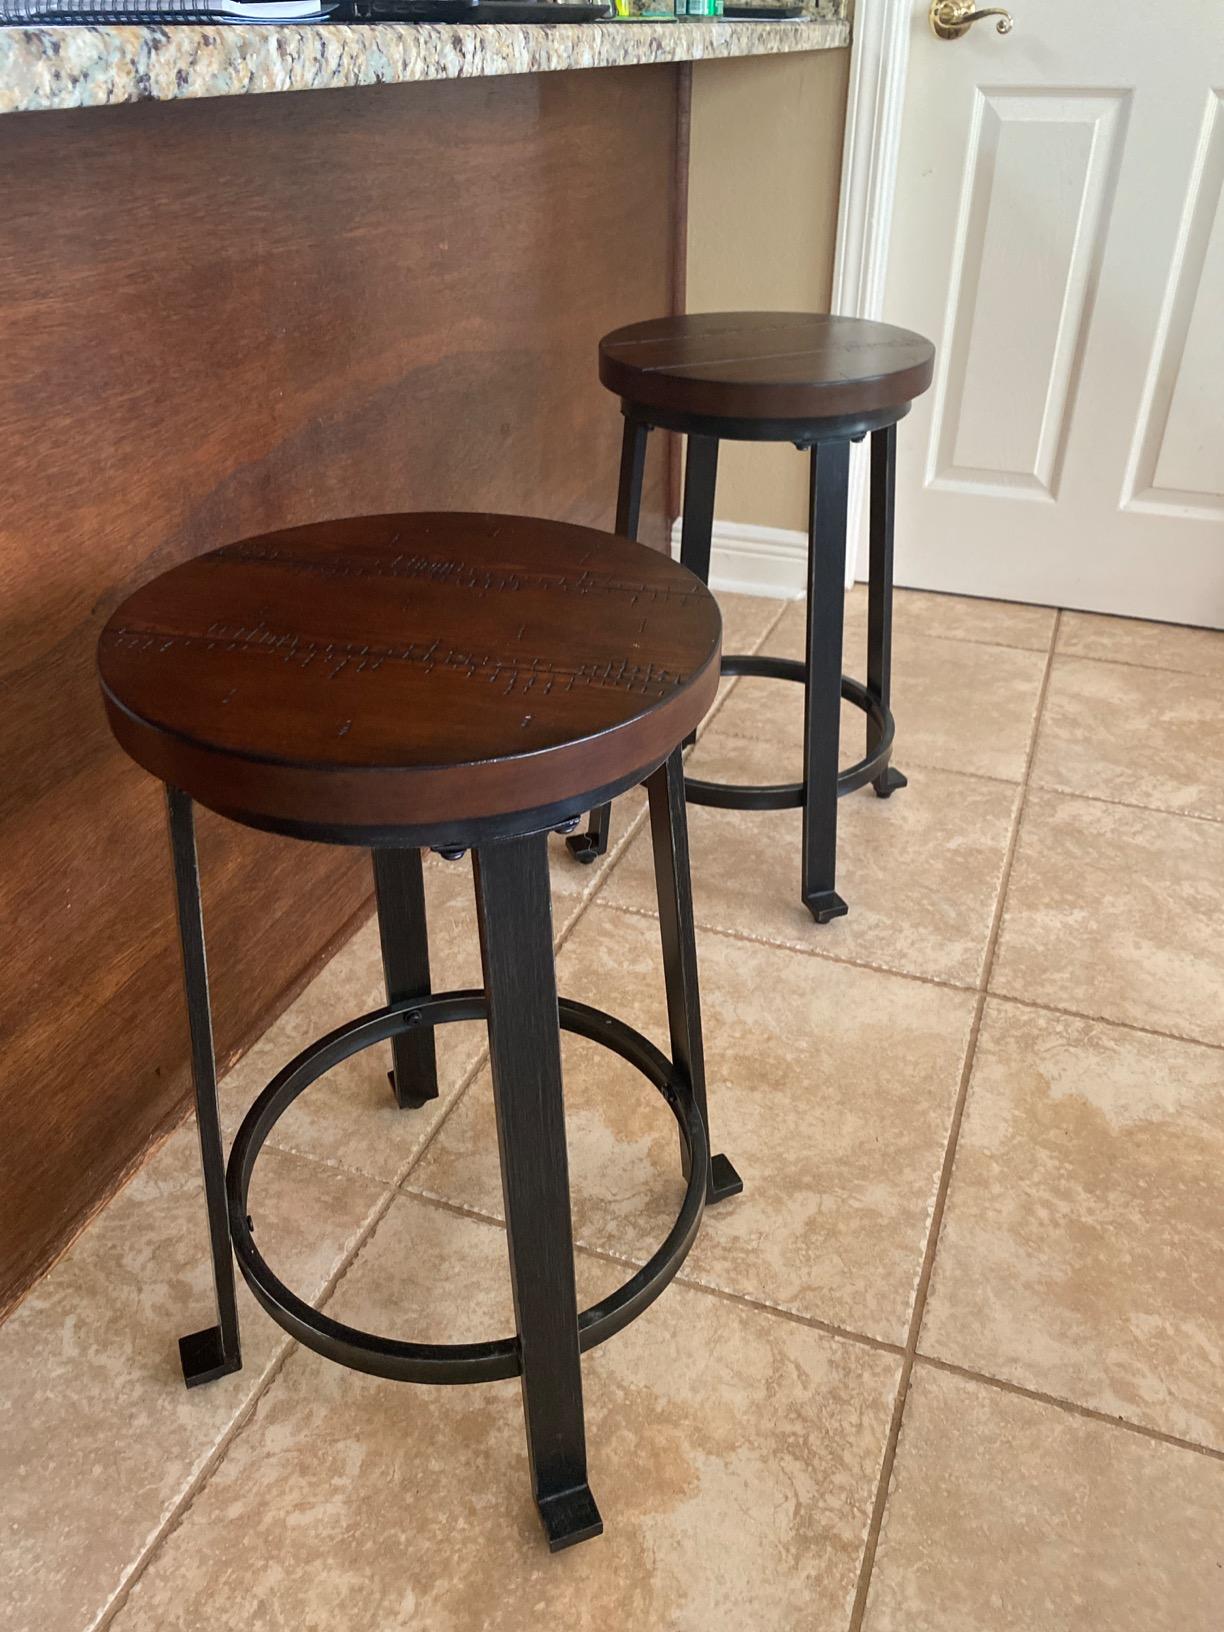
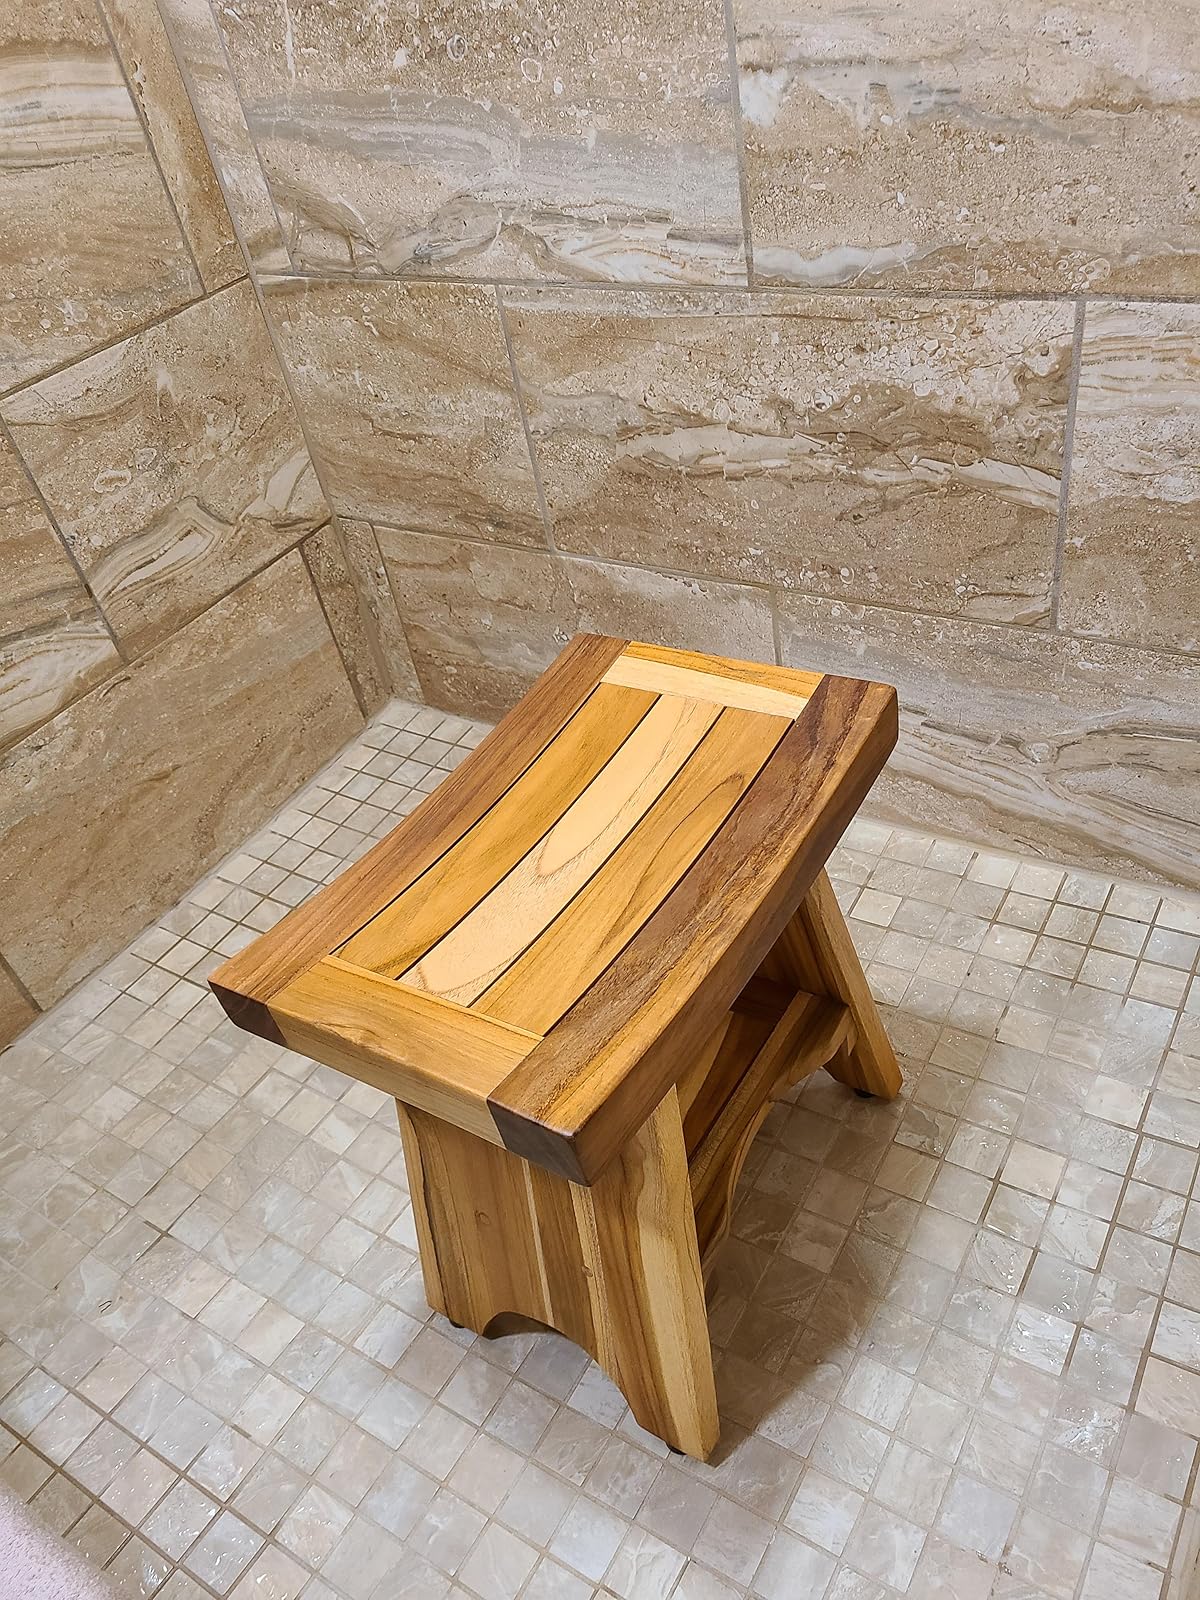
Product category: stool
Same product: no